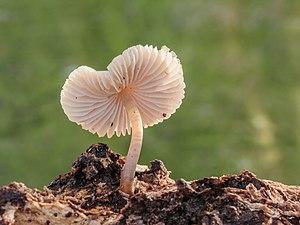
Mycena galericulata est une espèce de champignons de la famille des Mycenaceae et du genre Mycena.